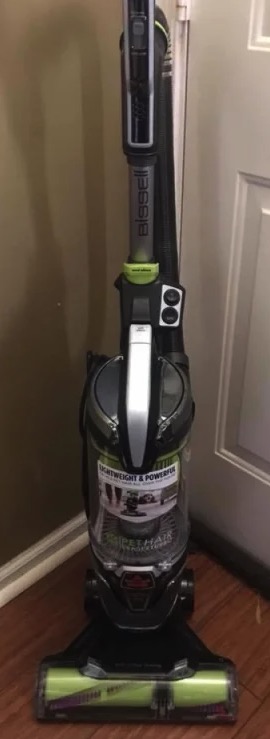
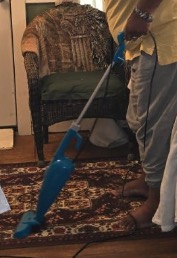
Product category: items_vacuum
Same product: no